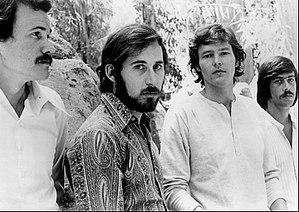
Bread est un groupe de folk rock américain, originaire de Los Angeles, en Californie. Ils étaient l'un des groupes de rock les plus populaires du début des années 1970 et furent un exemple du courant qui fut appelé plus tard soft rock.